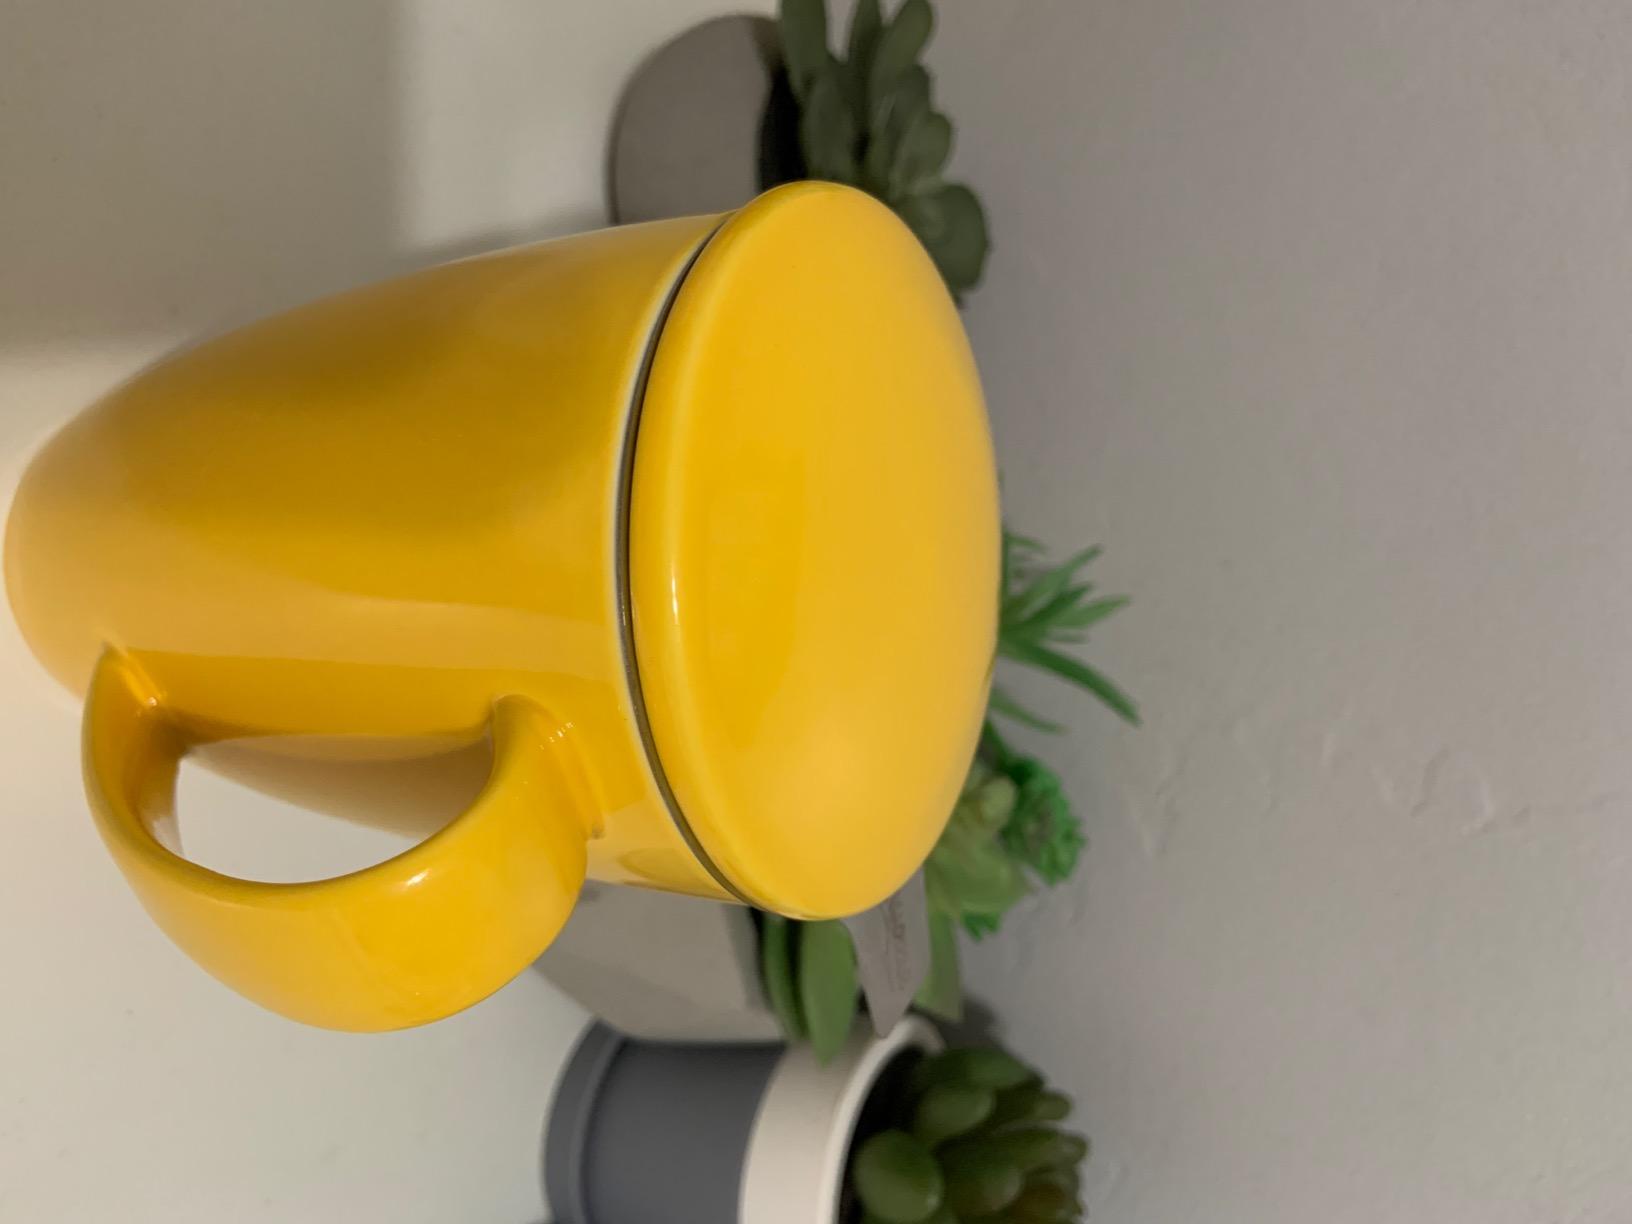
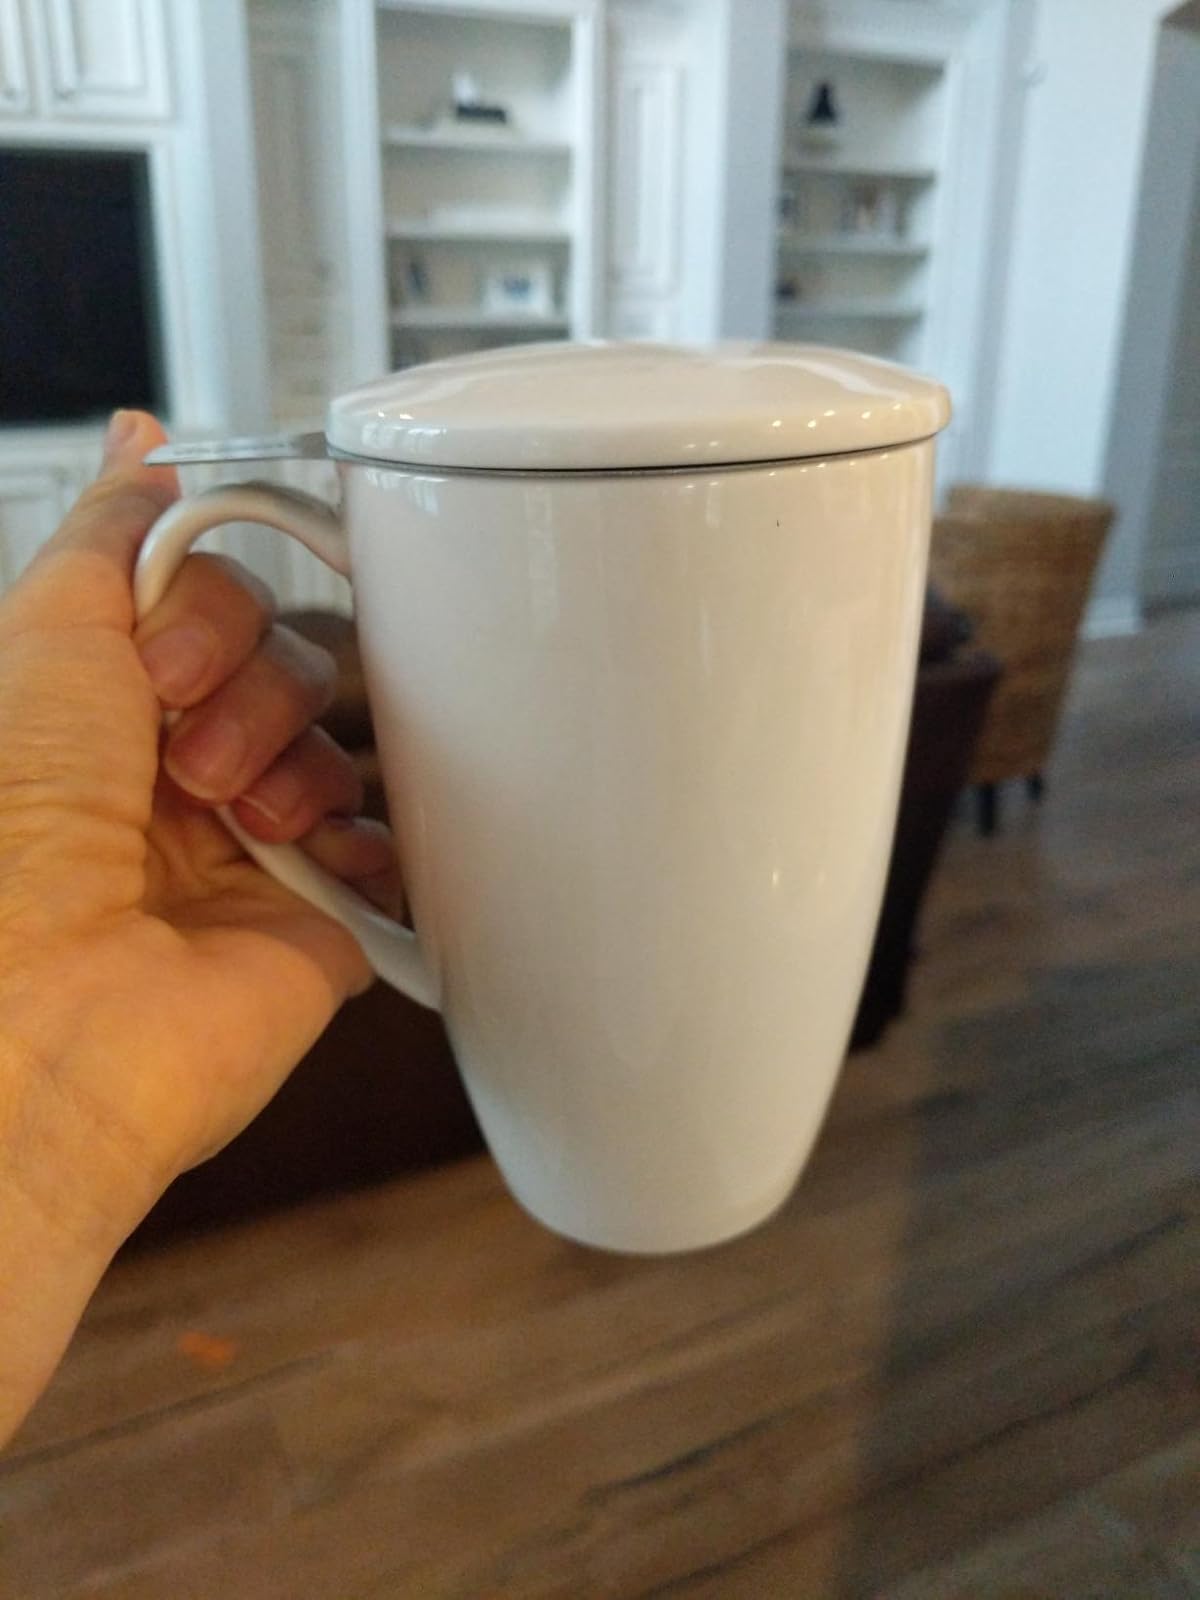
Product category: items_mug
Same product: no